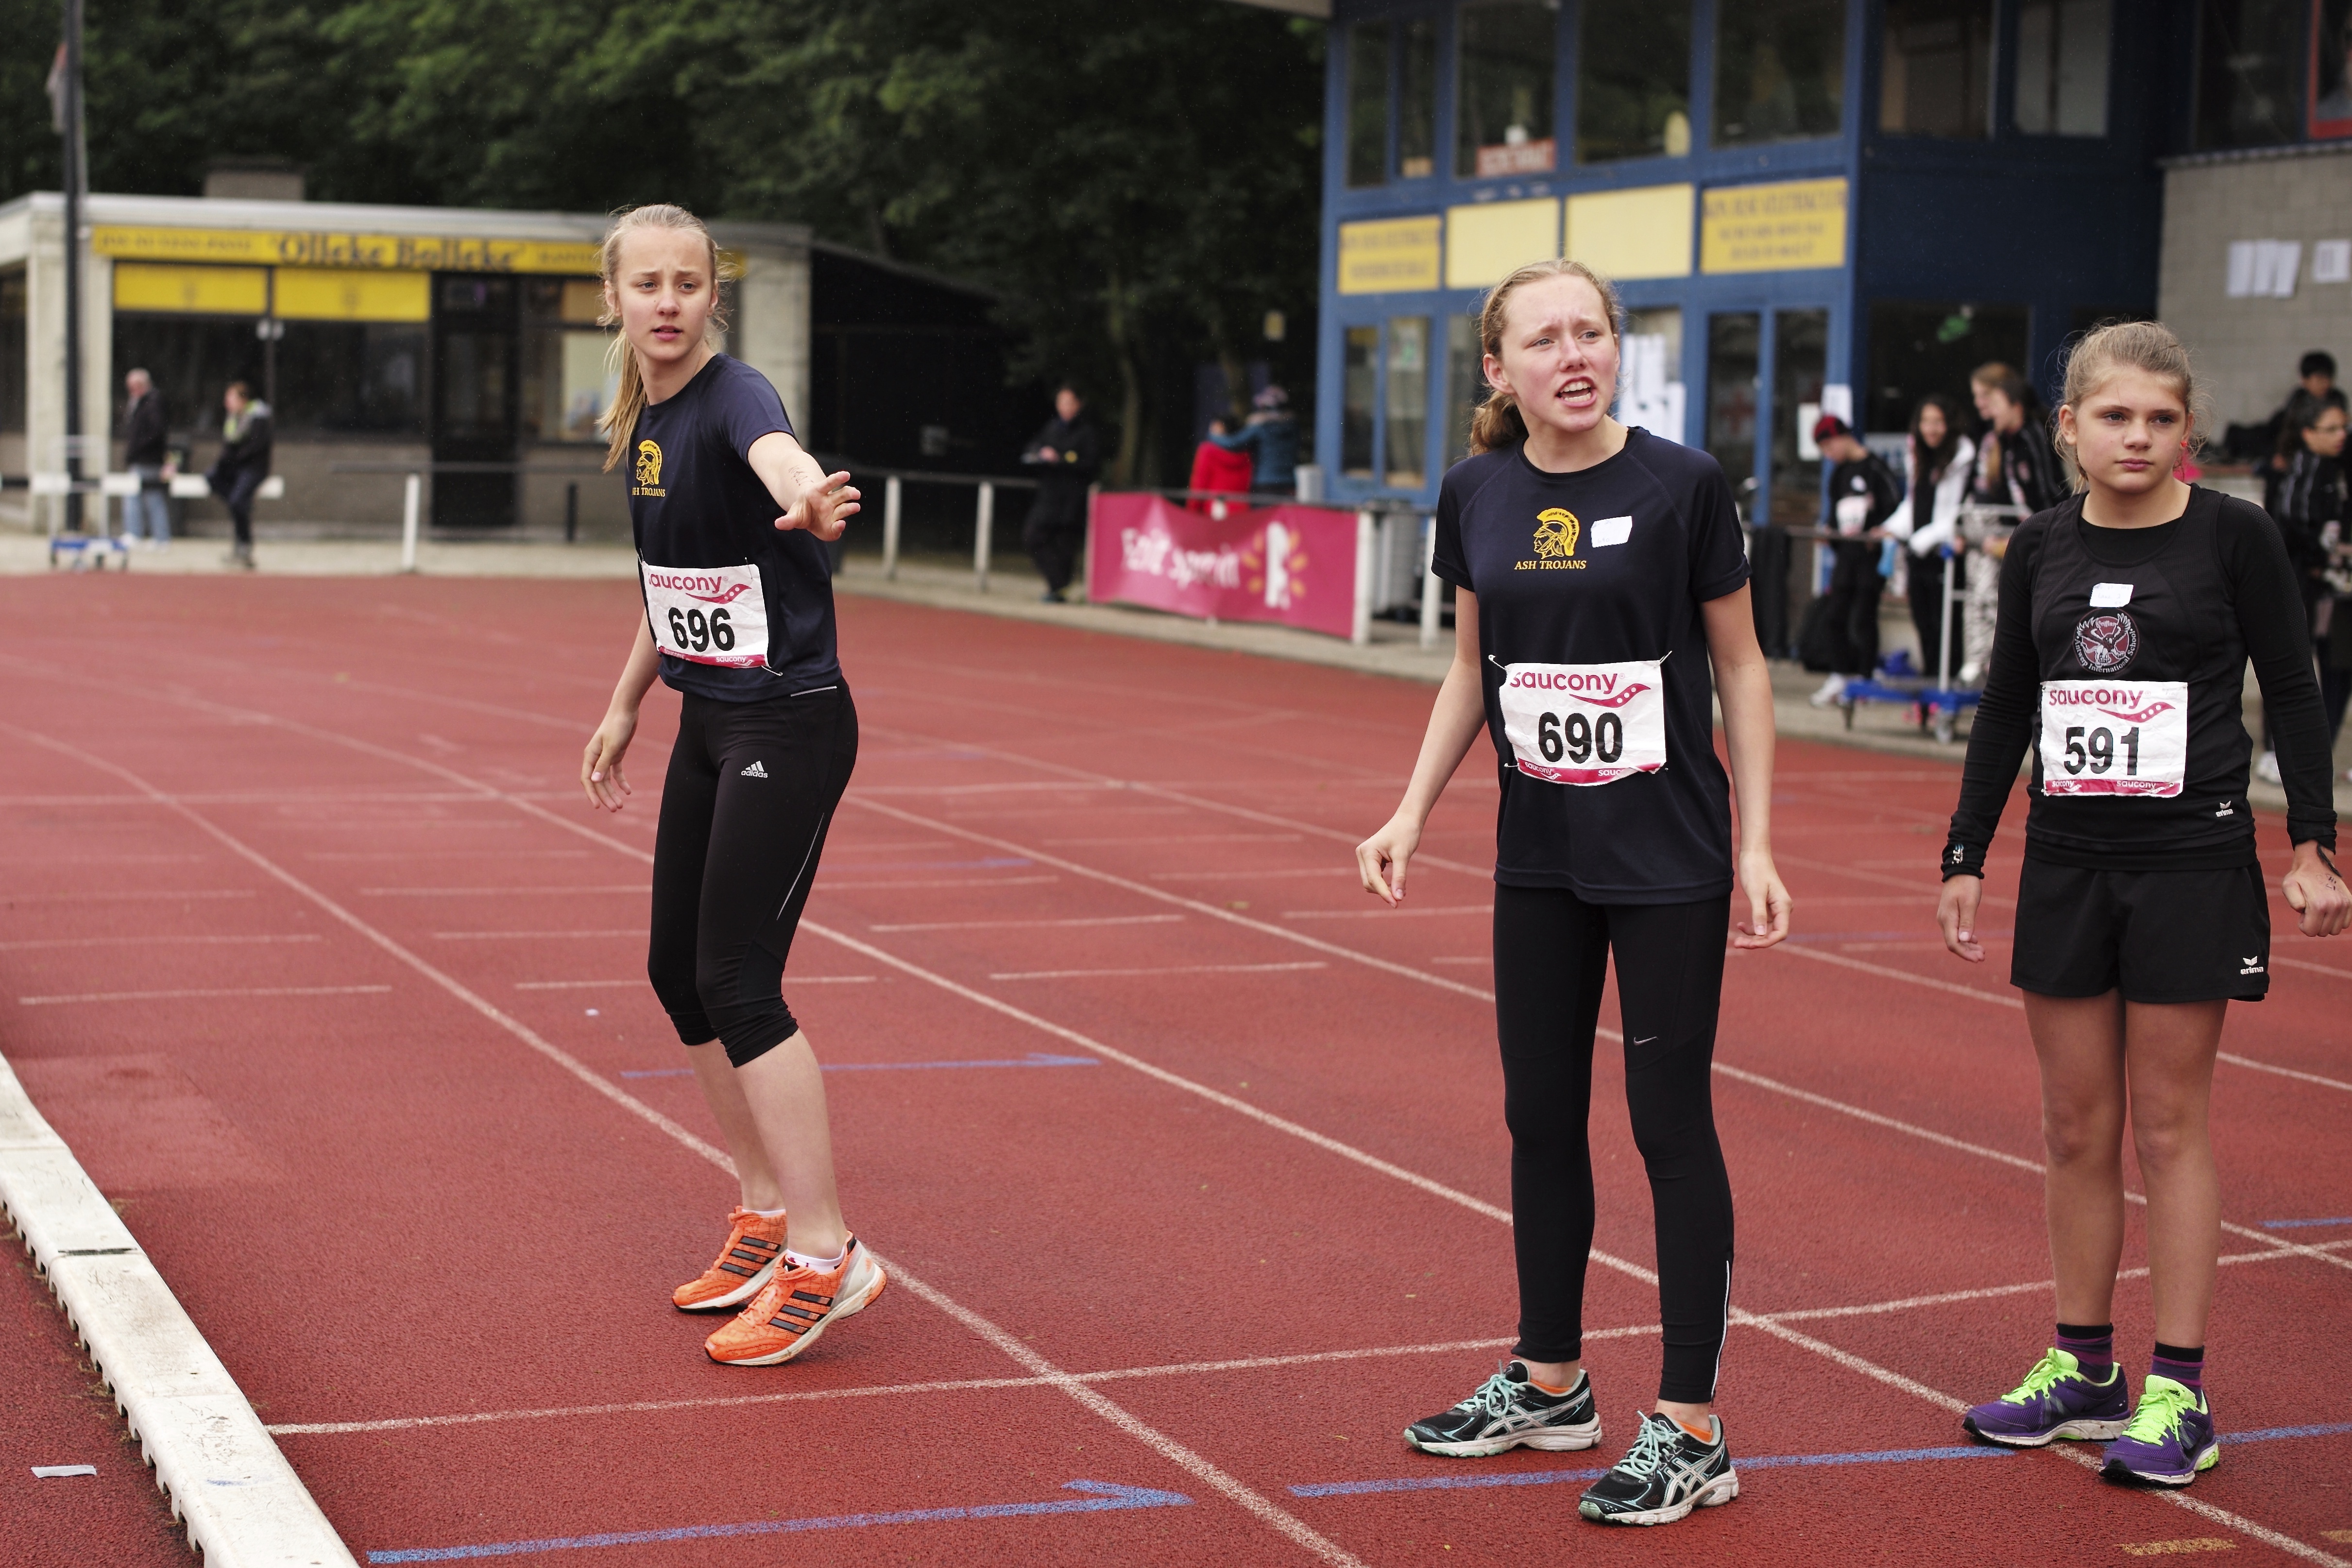
girl, track, sport, boy, running, run, runner, competition, sports, endurance, highschool, athletics, meet, sprint, trackfield, physical exercise, human action, endurance sports, duathlon, track and field athletics, long distance running, middle distance running, 800 metres, 4 100 metres relay